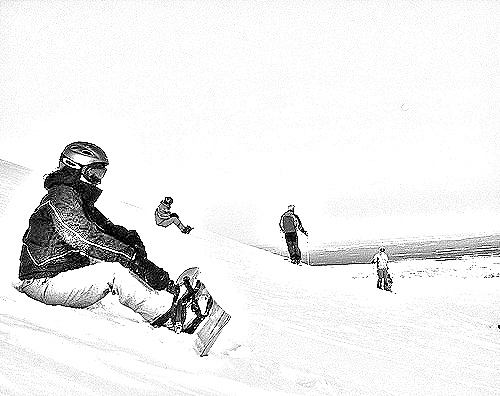
Portrait style: Sketch Portrait